4-8-2+2-8-4

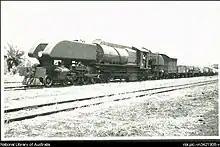
Australian Standard Garratt

The Caminho de Ferro de Benguela (CFB) was the largest user, with 48 locomotives built by Beyer, Peacock & Company between 1927 and 1956. Six Class 10A locomotives were delivered in 1927, followed by fourteen Class 10B locomotives in 1930. In 1951 and 1952, eighteen Class 10C locomotives followed, and ten Class 10D locomotives were delivered in 1955 and 1956.